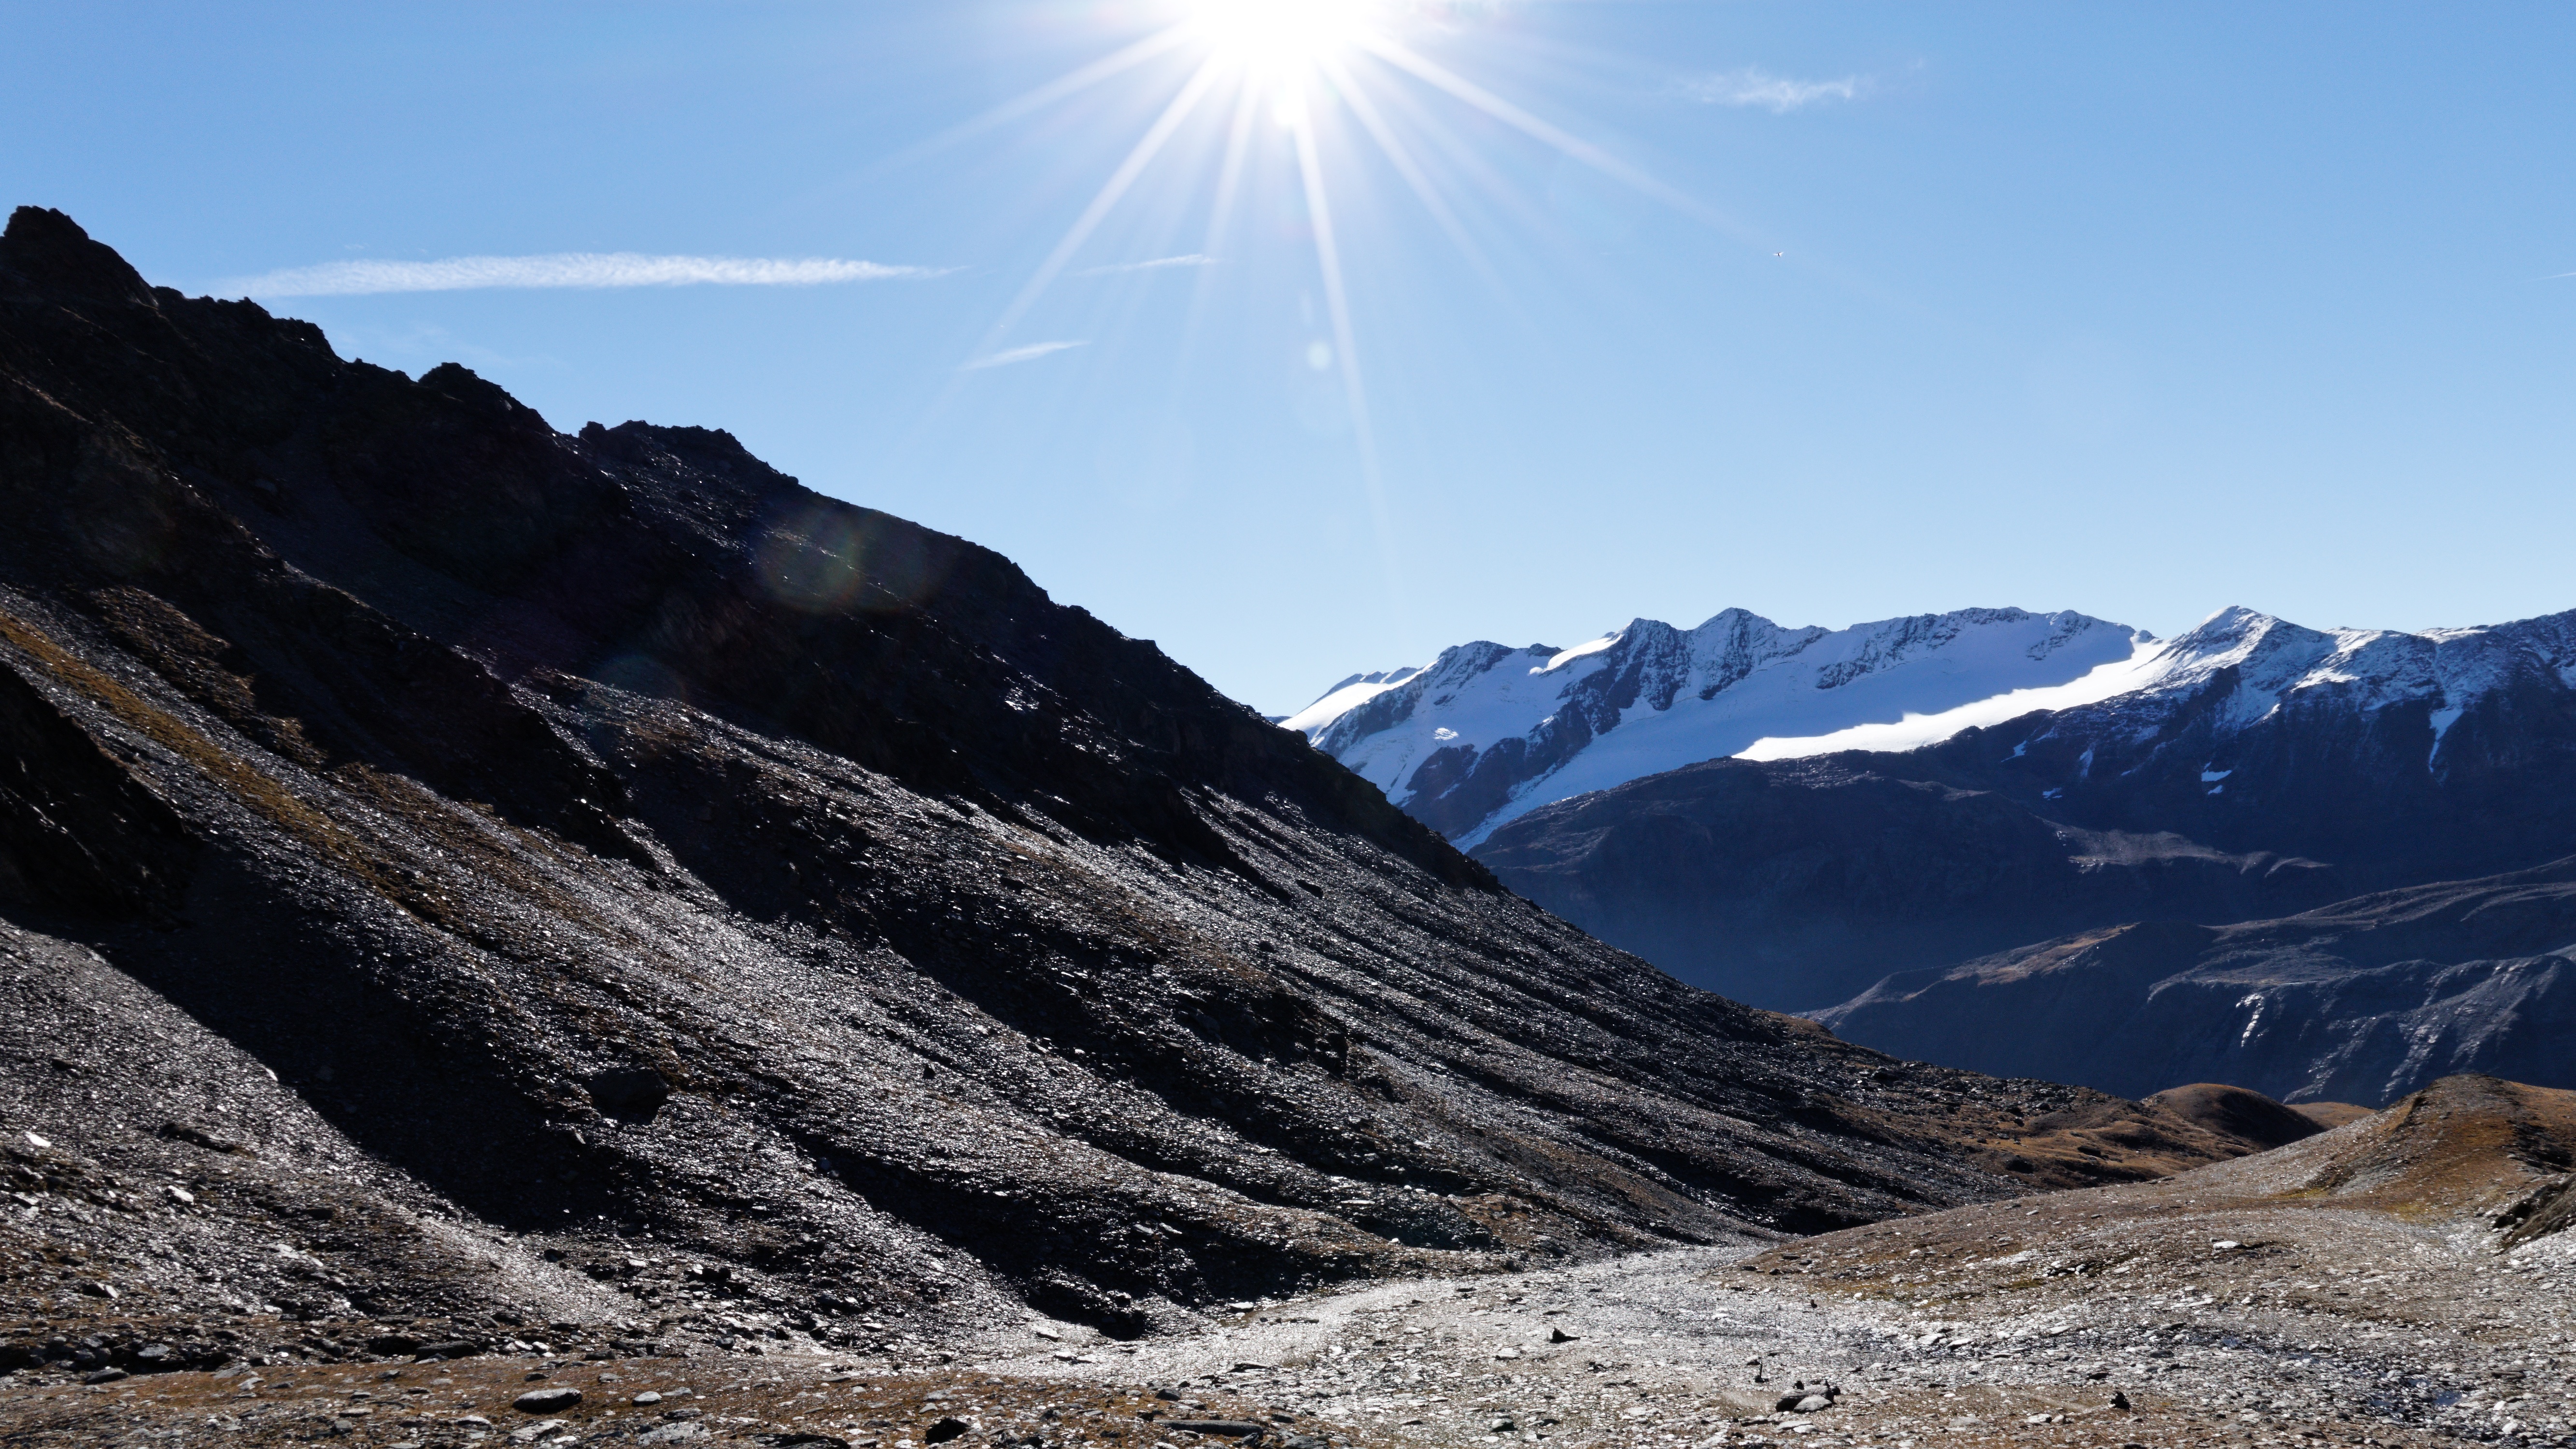
landscape, wilderness, walking, mountain, snow, winter, adventure, valley, mountain range, ridge, summit, mountaineering, geology, alps, plateau, fell, cirque, landform, mountain pass, geographical feature, mountainous landforms, geological phenomenon